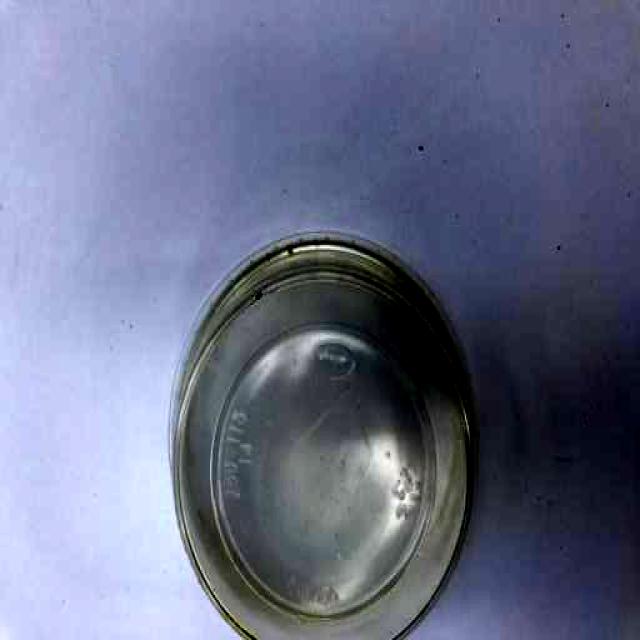
Label: Plastic